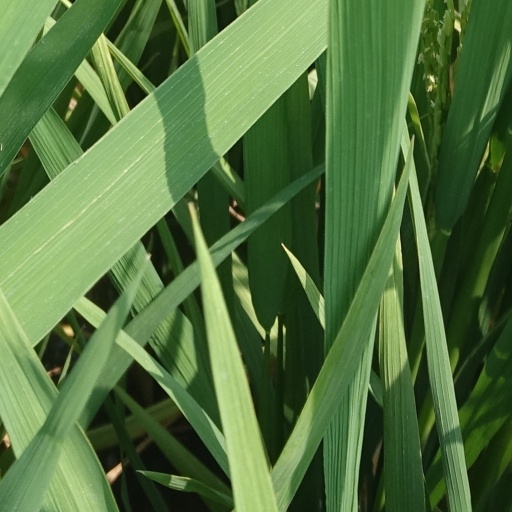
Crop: rice